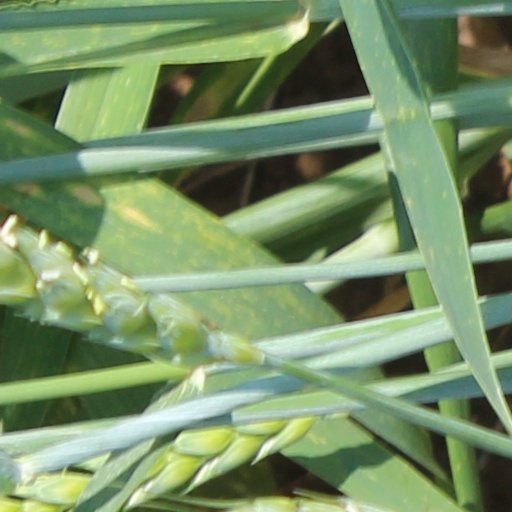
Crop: wheat